Lydia Sigourney

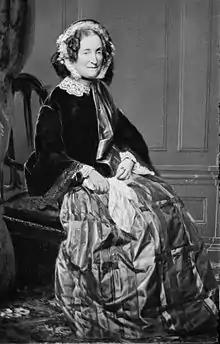
Sigourney, photographed by Mathew Brady

The main themes of Sigourney's writing include death, responsibility, religion — a strong belief in God and the Christian faith — and work. She often wrote elegies or poems for recently deceased neighbors, friends, and acquaintances. Some of her work exemplifies Victorian-era death literature which views death as an escape to a better place, especially for children. There is also a strong flavor of patriotism with many poems linking to the formation of the Republic, and also a large number of poems based on a wide variety of historical subjects. She was particularly strong in her condemnation of slavery and the mistreatment of the indigenous Americans. Another aspect of her work is humor, frequently expressed in poems such as (1827) and (1834); this extends to her children's verse, for example, (1836). A contemporary critic called her work, infused with morals, "more like the dew than the lightning".